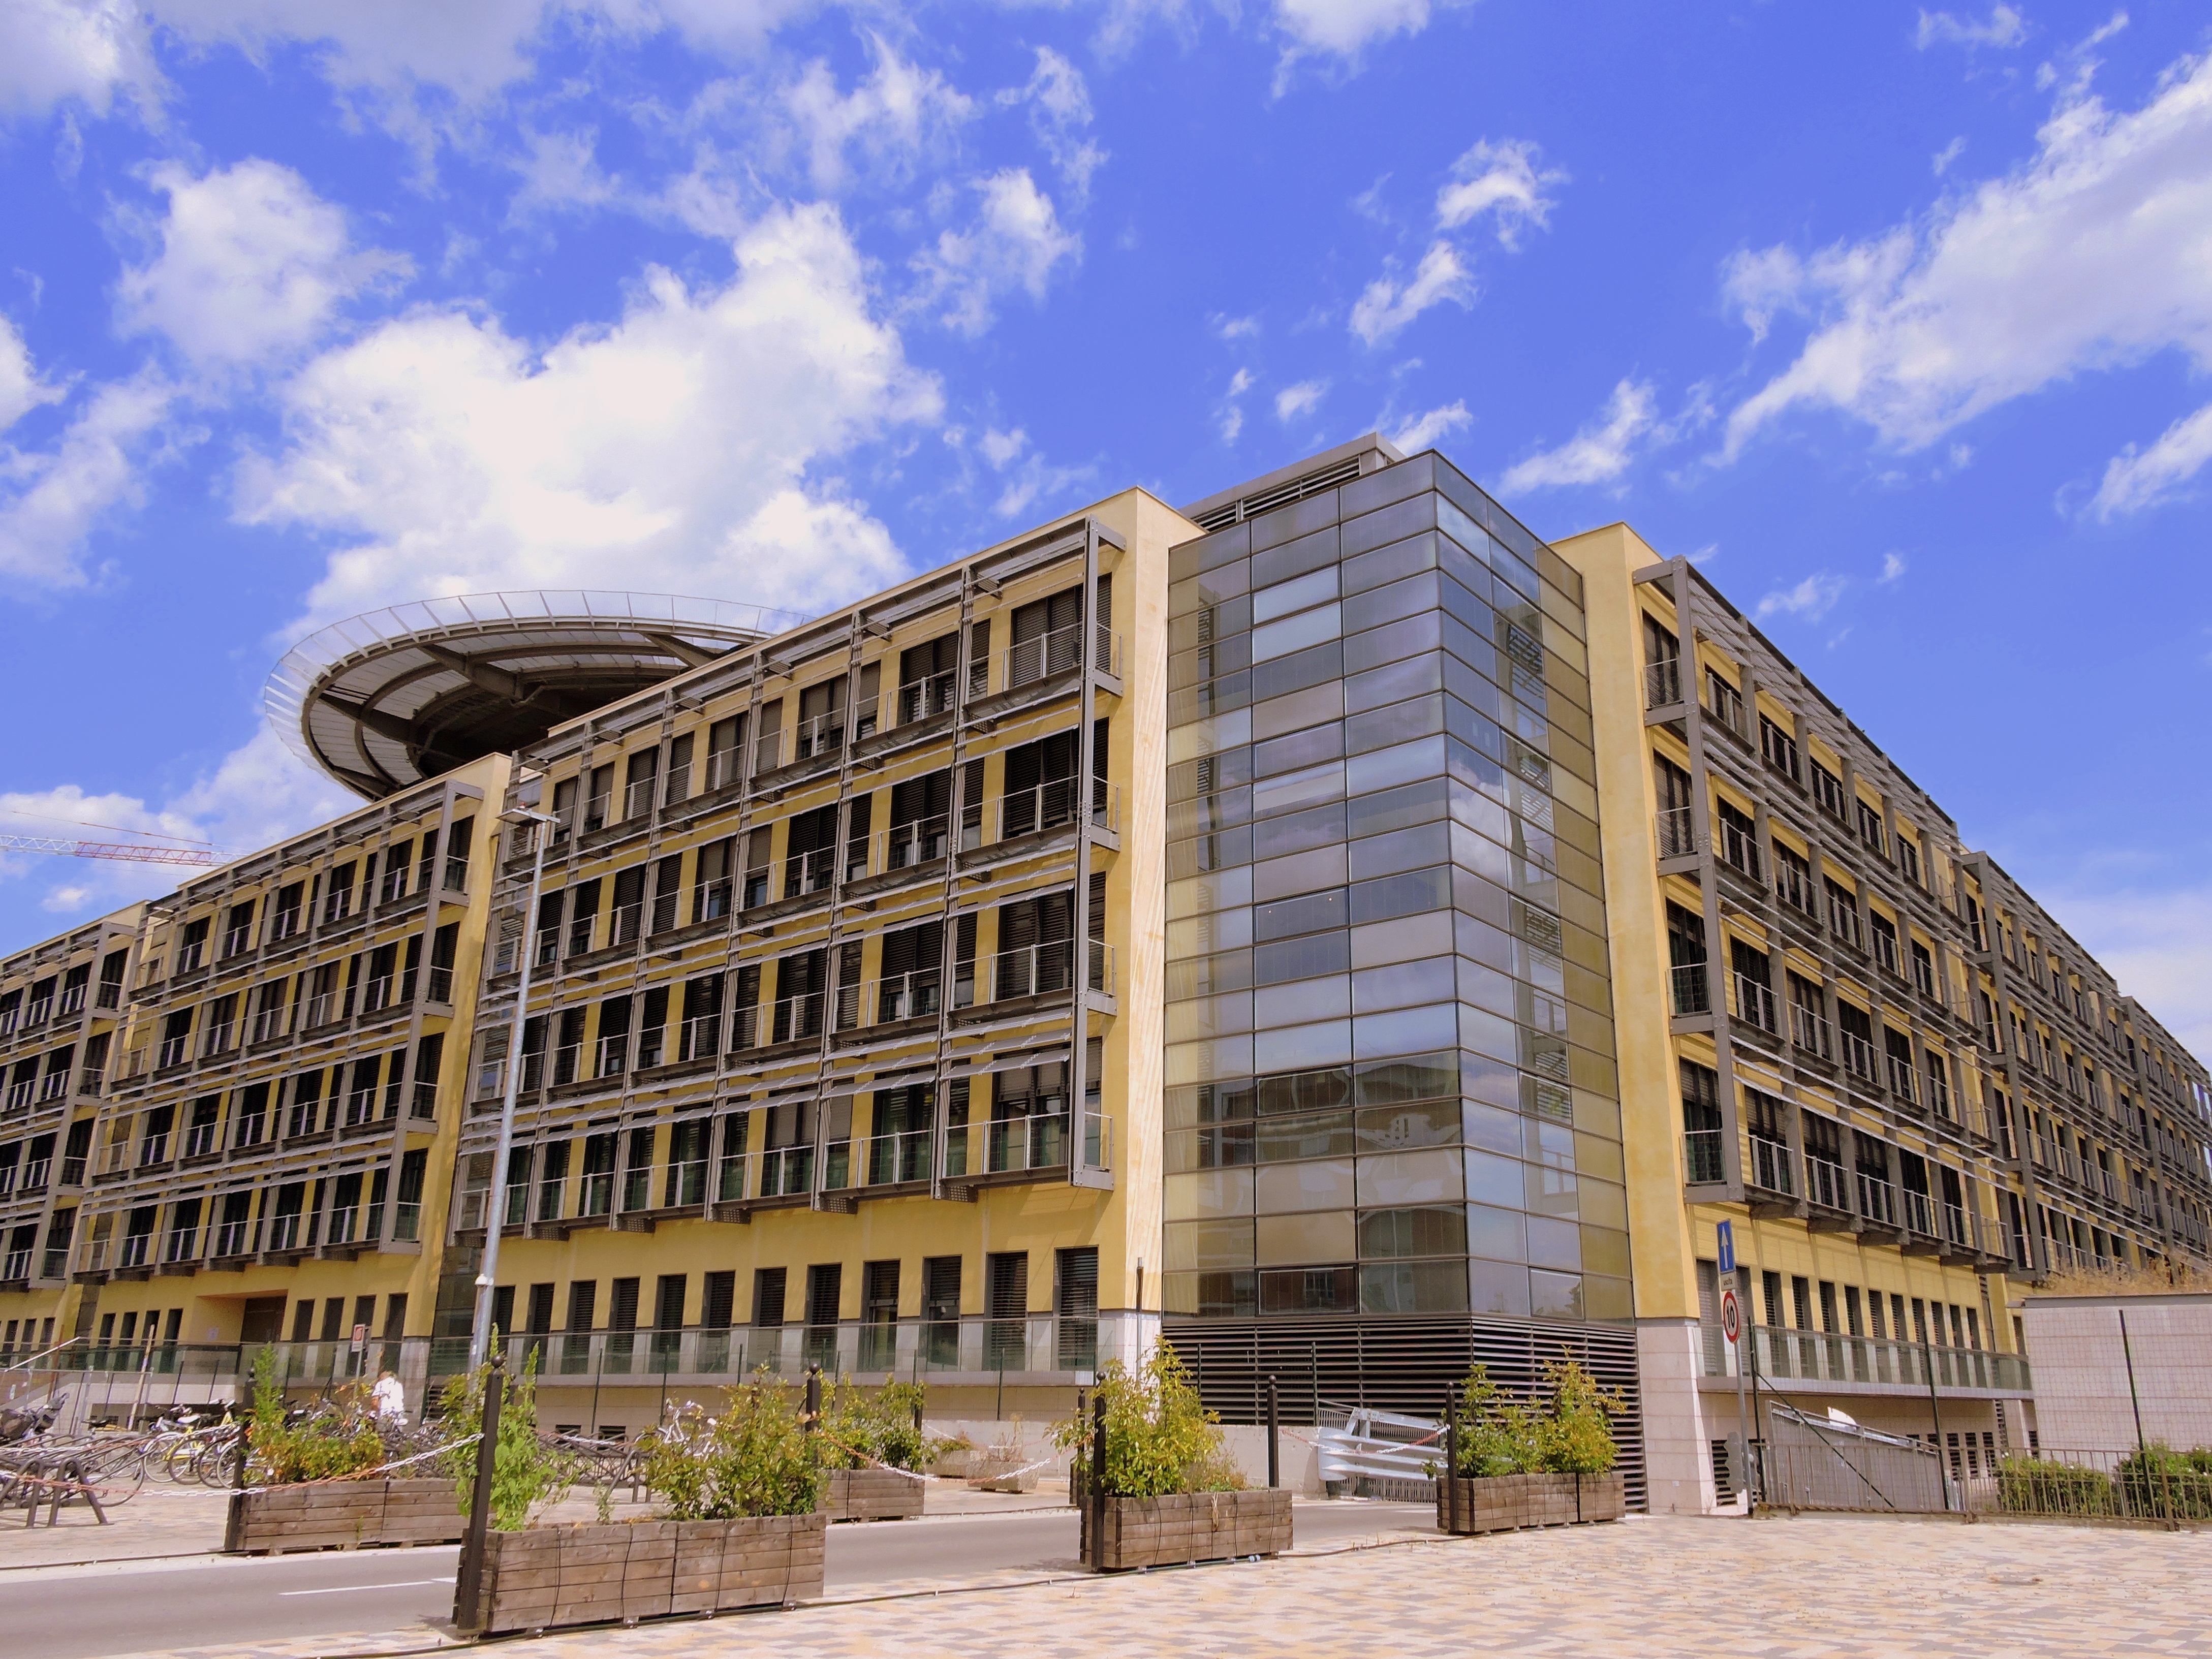
architecture, sky, building, construction, plaza, platform, landmark, italy, facade, property, apartment, tower block, clouds, hospital, verona, estate, palazzo, headquarters, condominium, neighbourhood, real estate, heliport, borgo trento, residential area